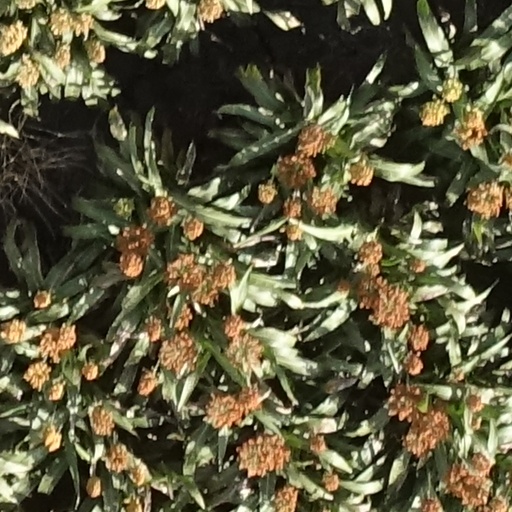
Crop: sorghum